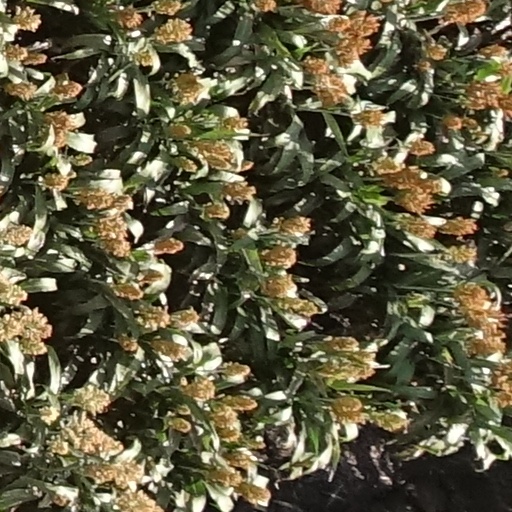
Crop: sorghum